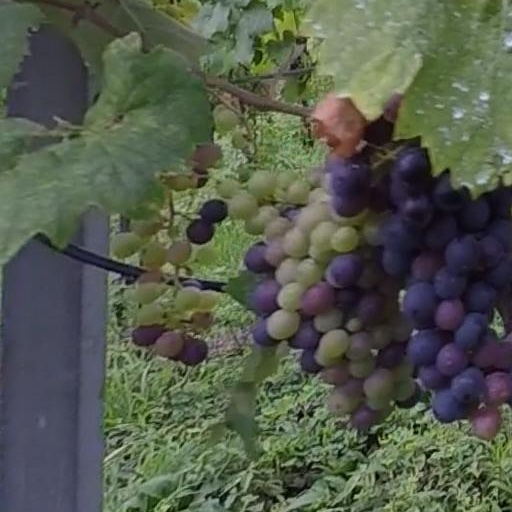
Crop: grape